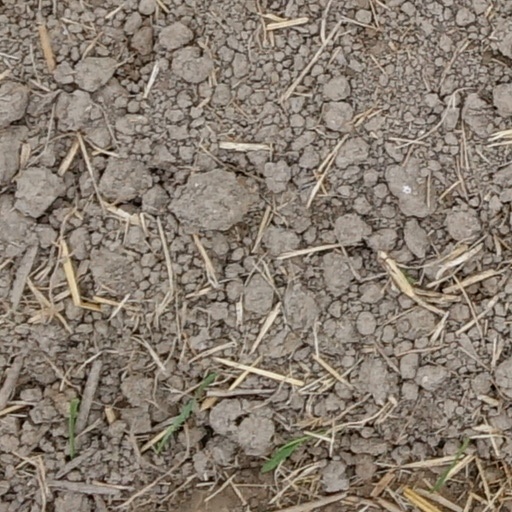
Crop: wheat